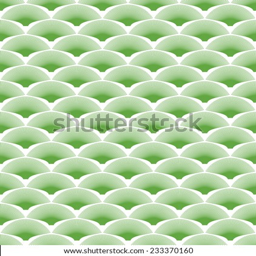
abstract vector seamless pattern with a plant